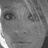
Emotion: neutral